Rosenburg

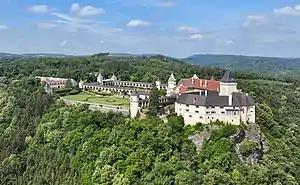
Aerial view of Rosenburg Castle in Lower Austria

Rosenburg is a castle in the municipality Rosenburg-Mold, Lower Austria, Austria. Rosenburg is on a cliff above the valley of the River Kamp at an elevation of above sea level. It is one of Austria's most visited Renaissance castles. It is situated in the middle of a nature reserve - the Naturpark Kamptal - which adds to its appeal. There are various castles and fortifications in Austria and Germany that bear the name "Rosenburg", but if people use the term without further specifications, it may be understood that they refer to this site in Lower Austria. The well-known Austrian folk song "Es liegt ein Schloss in Österreich" ("There is a castle in Austria") is often assumed to refer to the Rosenburg.